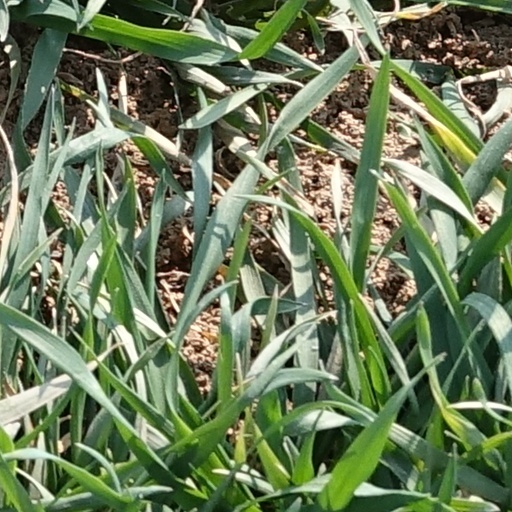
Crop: wheat